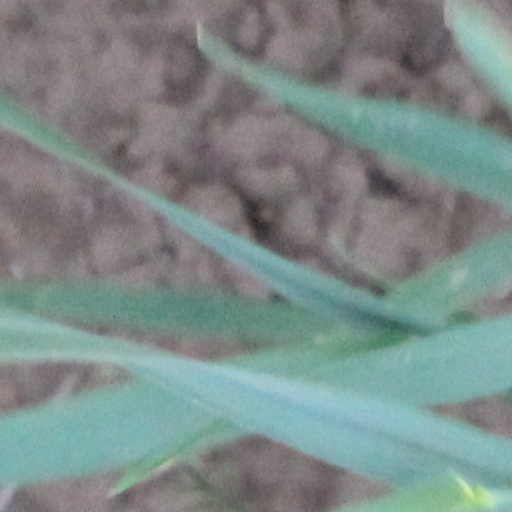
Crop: wheat